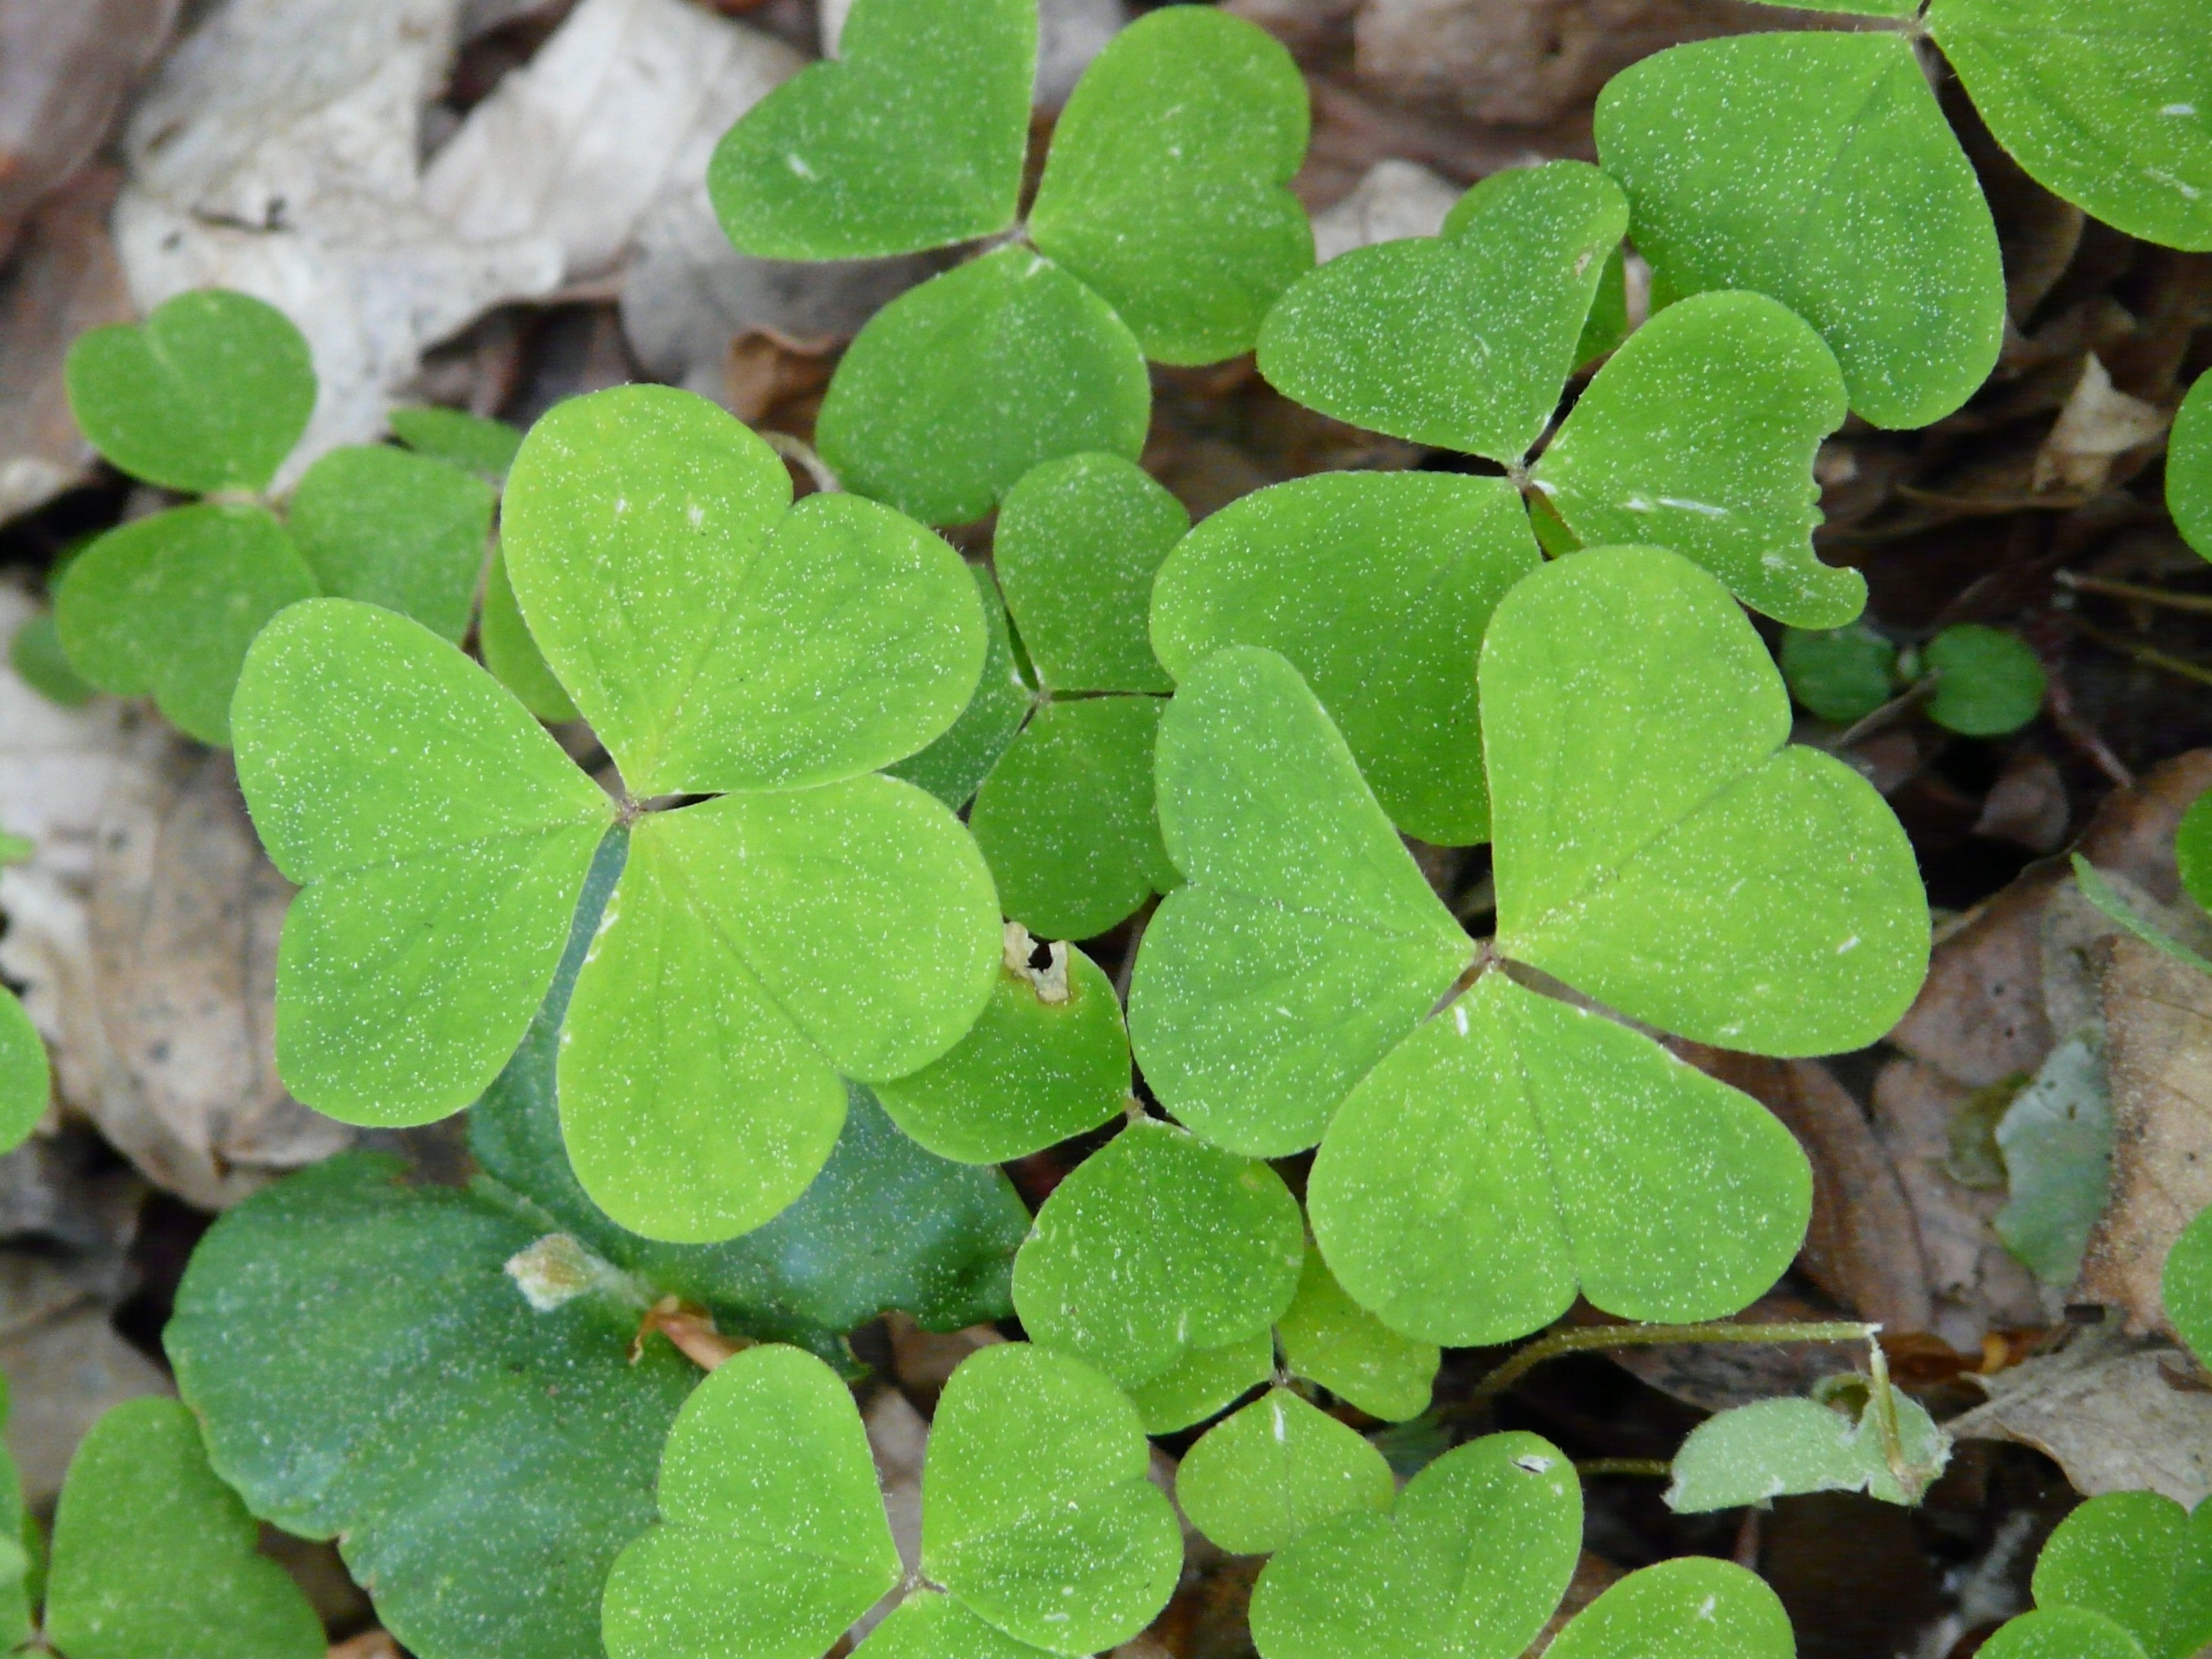
forest, plant, leaf, flower, green, herb, clover, shrub, groundcover, refreshment, oxalis, sorrel, klee, flowering plant, oxalis acetosella, oxalidaceae, herbaceous plant, common wood sorrel, annual plant, land plant, centella, common sorrel plant